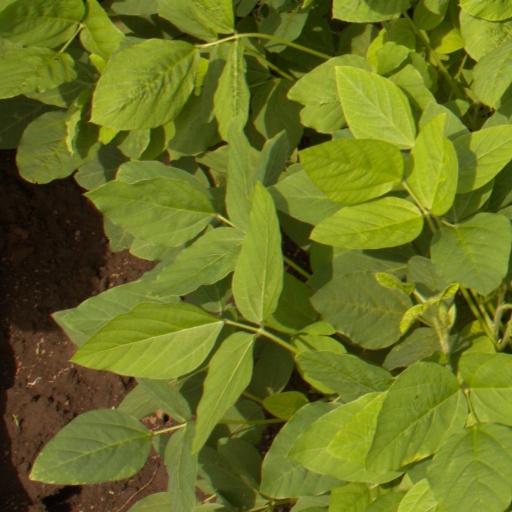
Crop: soybean